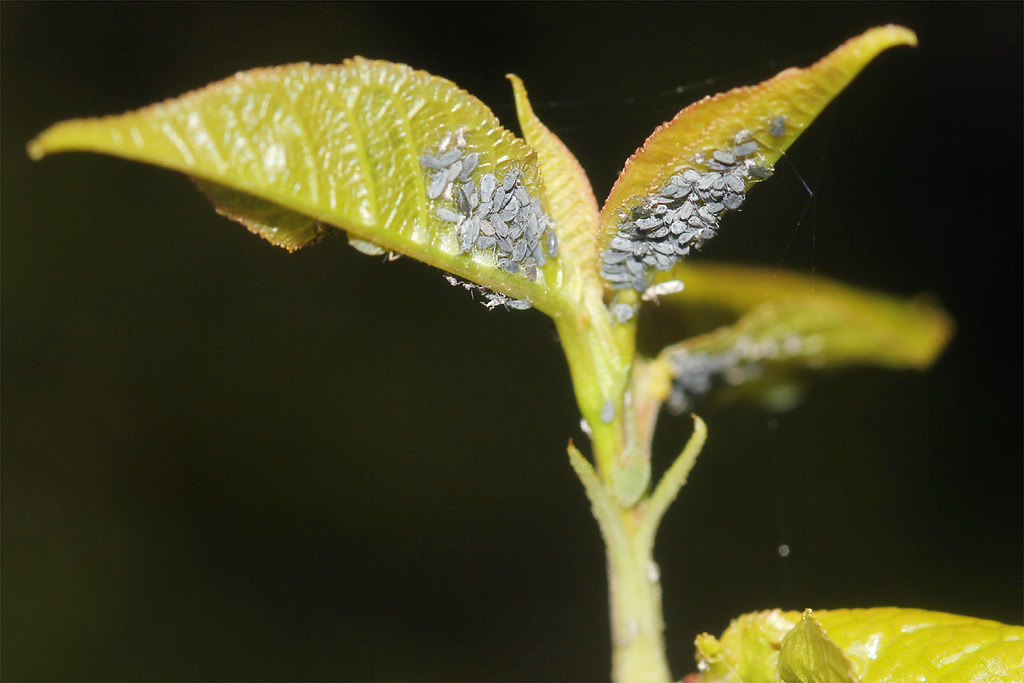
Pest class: bird_cherry_oat_aphid